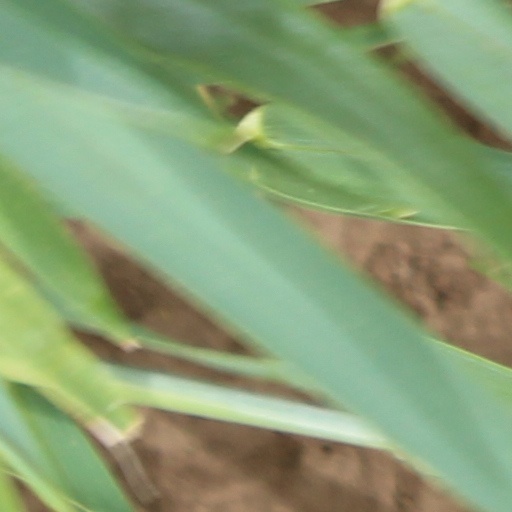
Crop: wheat